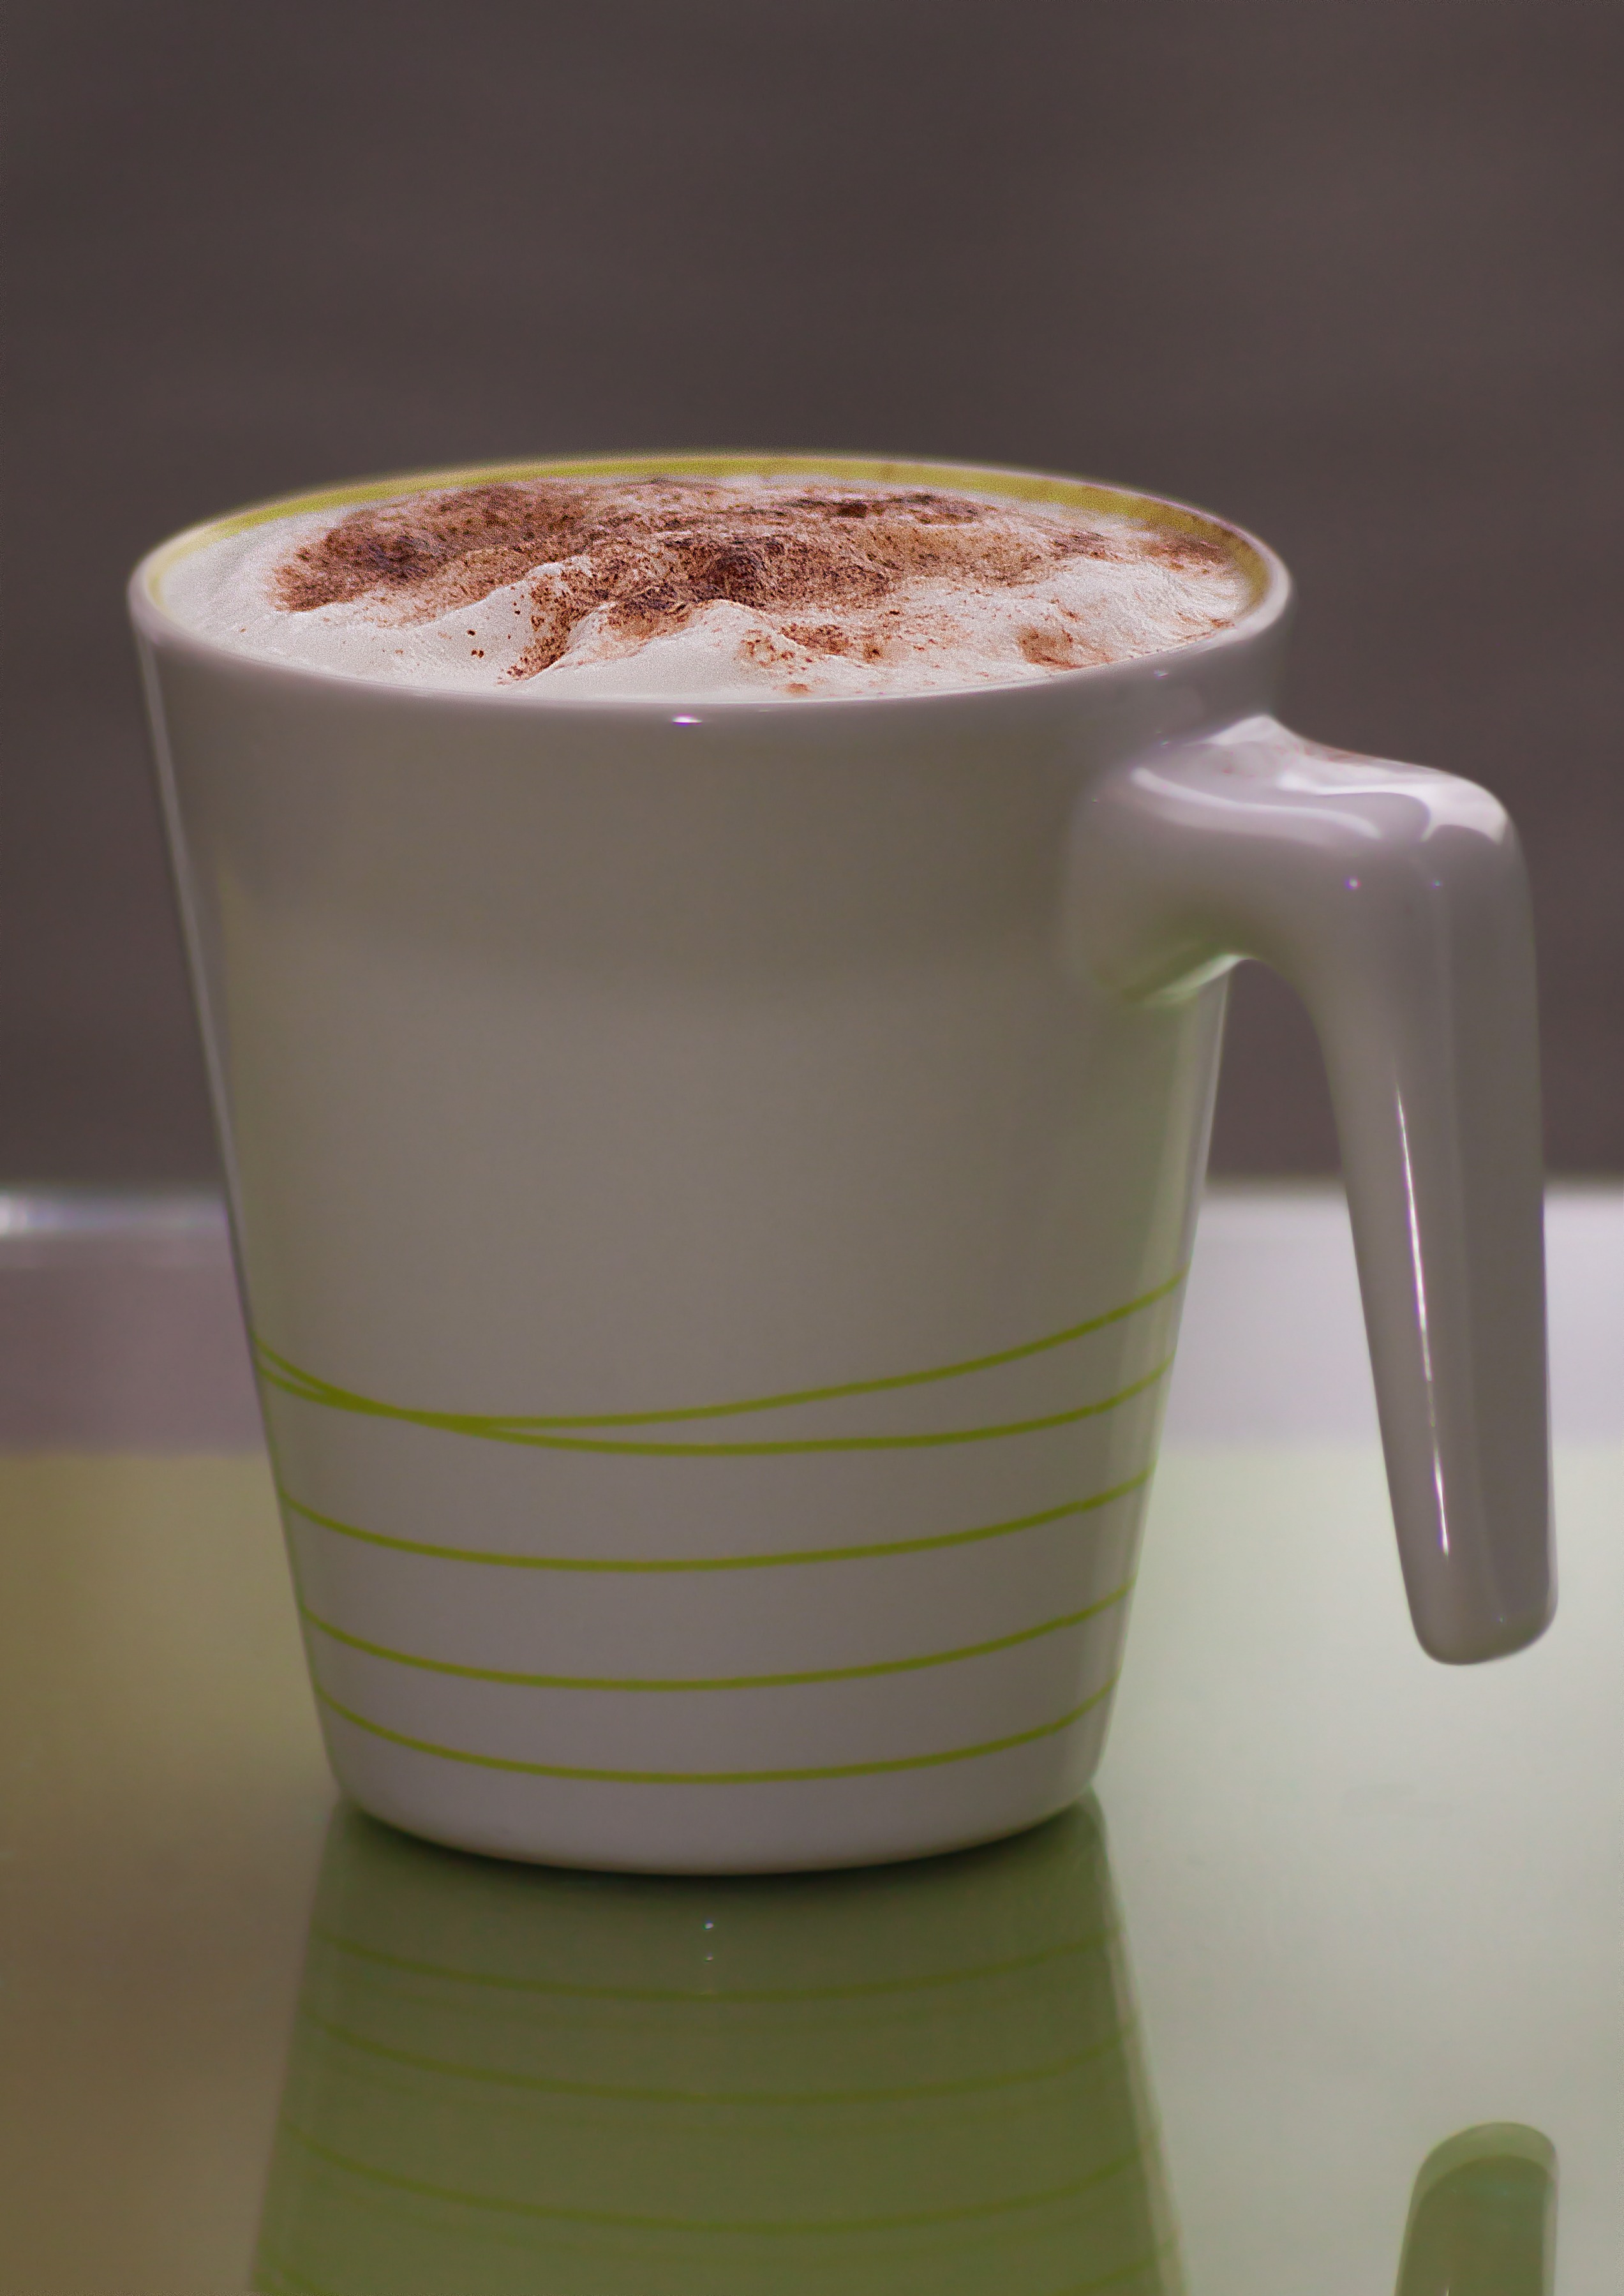
cafe, coffee, cup, latte, cappuccino, food, drink, espresso, coffee cup, caffeine, milkshake